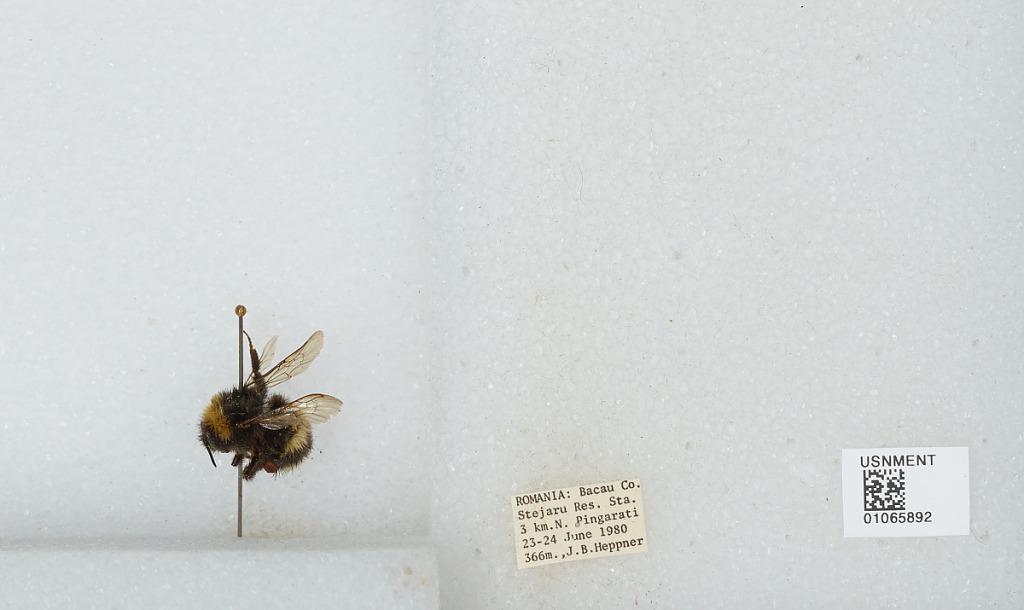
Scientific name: Bombus sp.
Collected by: J. Heppner
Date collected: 1980-6-23
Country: Romania
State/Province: Bacau
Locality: Stejaru Reserve Station, 3 kilometers North of Pongarati
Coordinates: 46.5883, 26.702